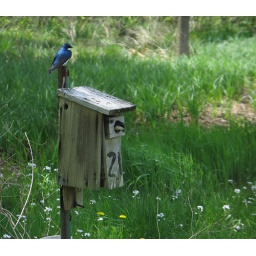
tree swallows in box 21